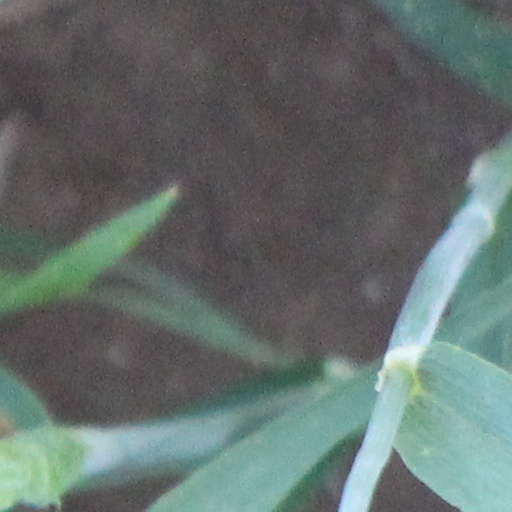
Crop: wheat